Truesdale Hospital

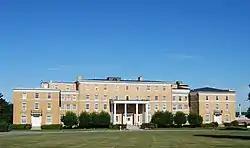

Truesdale Hospital is a historic former hospital building located at 1820 Highland Avenue in Fall River, Massachusetts. It was built in 1920 and added to the National Register of Historic Places in 1986. It has since been converted into apartments, known as "The Highlands".